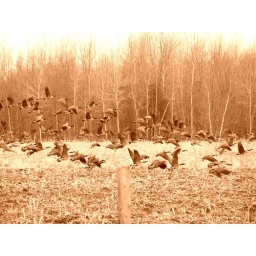
Canada geese photographed in black and white and converted to sepia